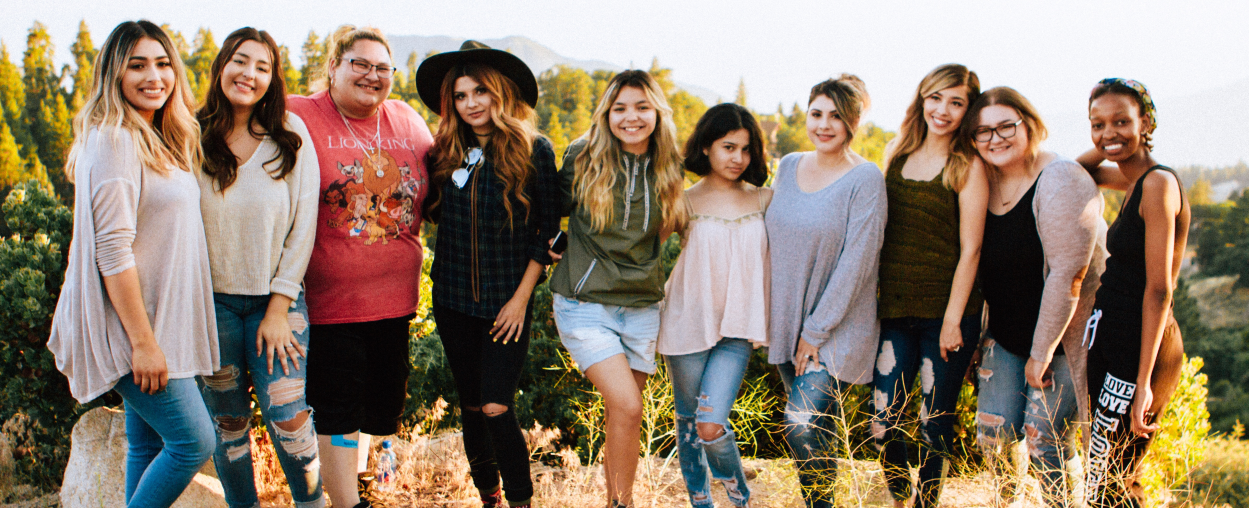
Gender: women